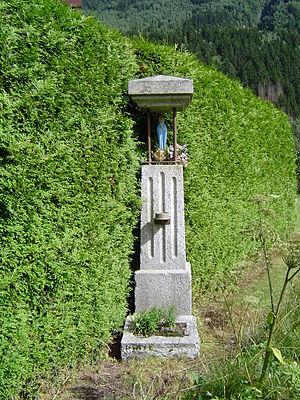
Le patrimoine architectural religieux de Chamonix-Mont-Blanc est riche en églises, chapelles, oratoires et nombreuses croix. Il témoigne de la foi chrétienne des habitants, notamment à travers des édifices remontant au début du XVIIᵉ siècle.